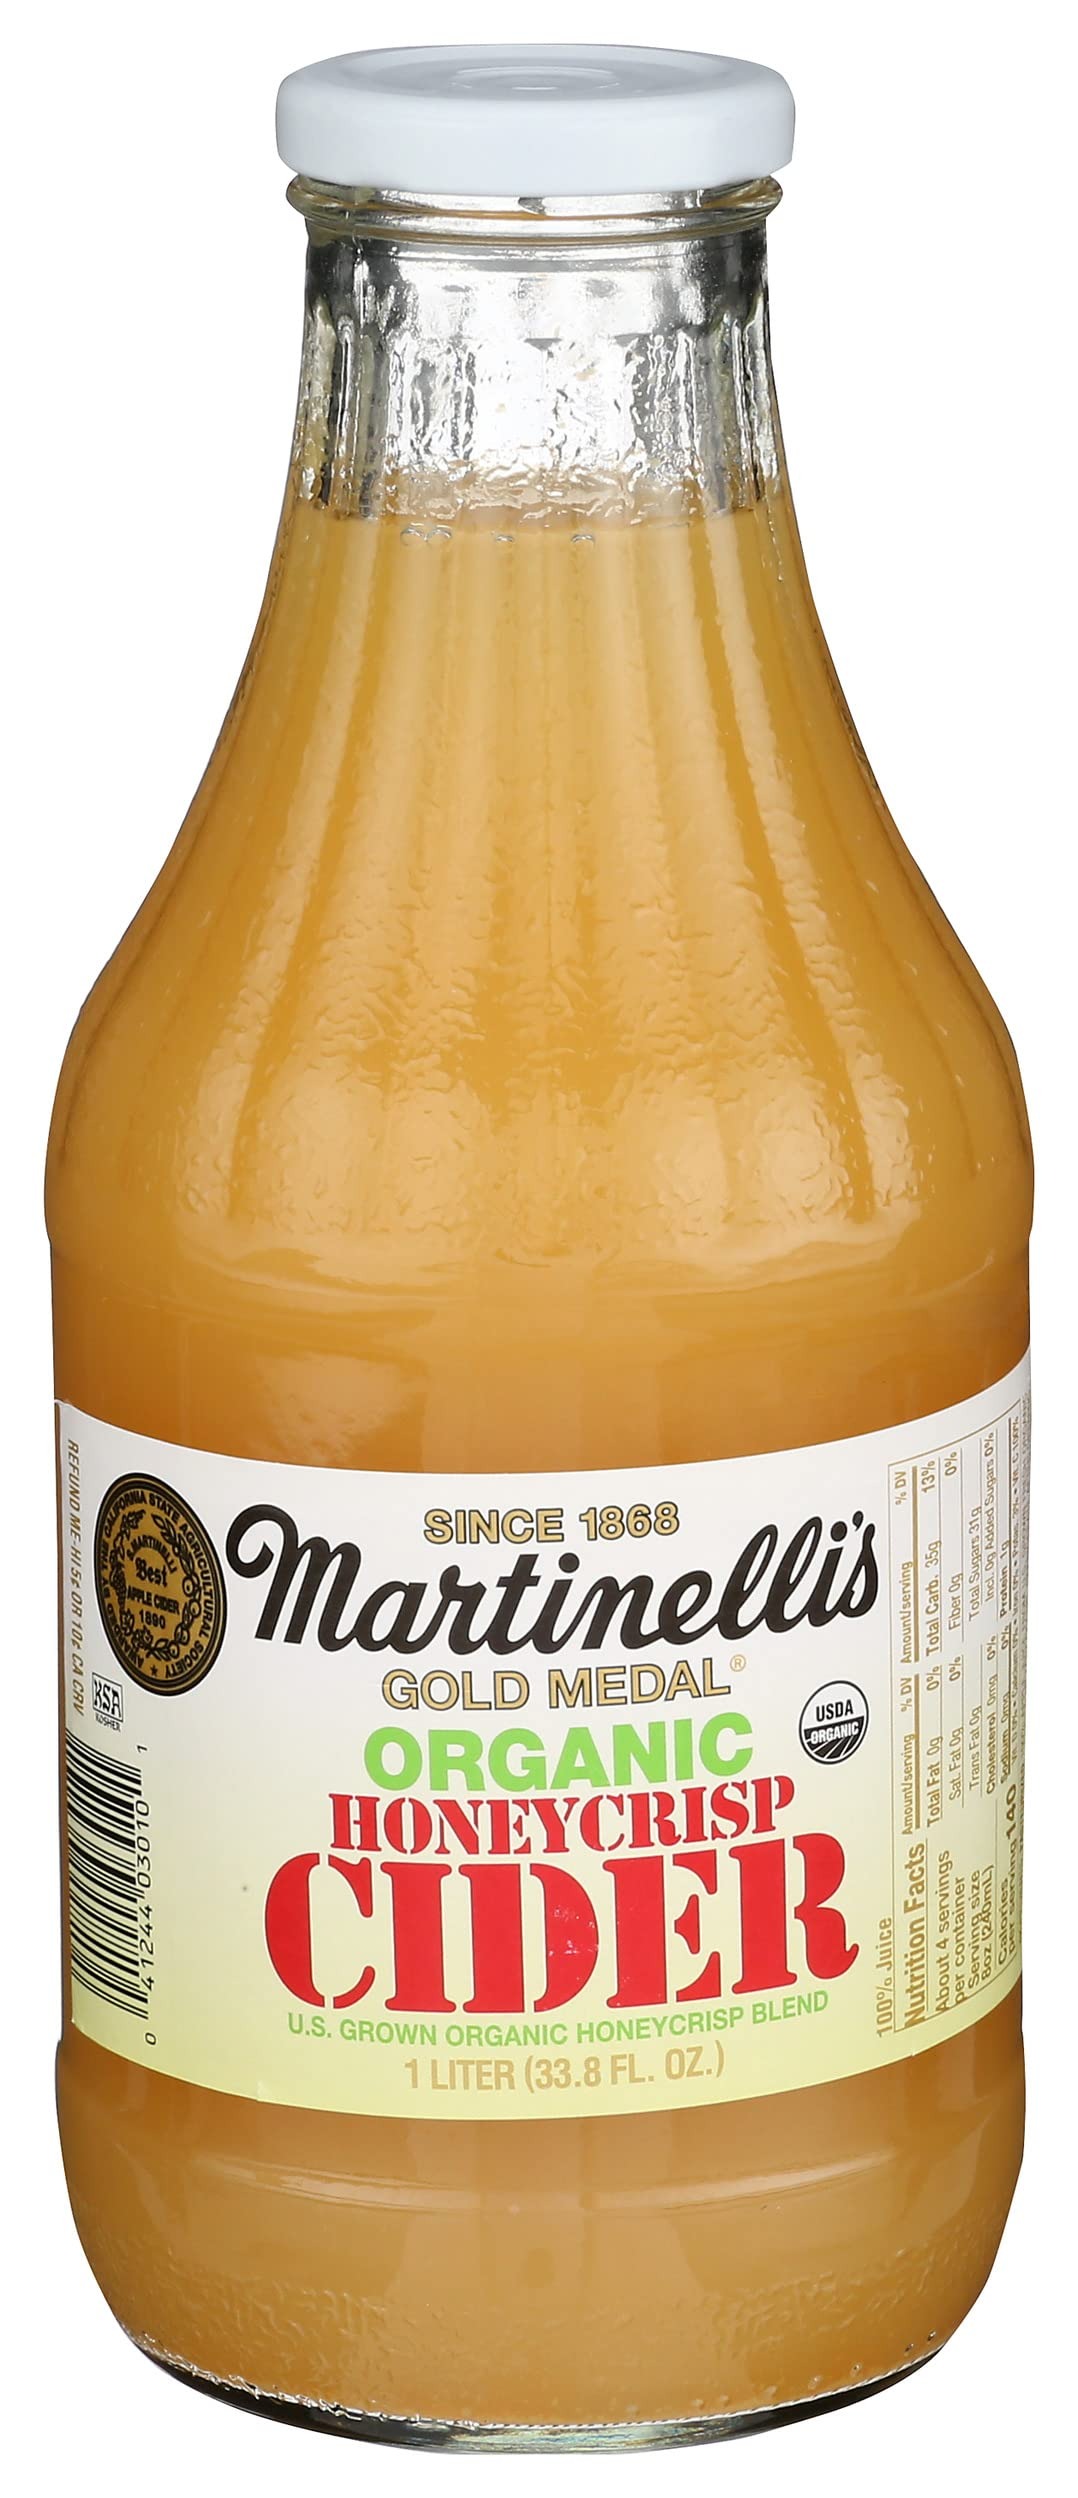
Item Name: Martinellis, Cider Honeycrisp Unfiltered Organic, 33.8 Fl Oz
Product Description: Beverage
Value: 33.8
Unit: Fl Oz

Price: 30.92